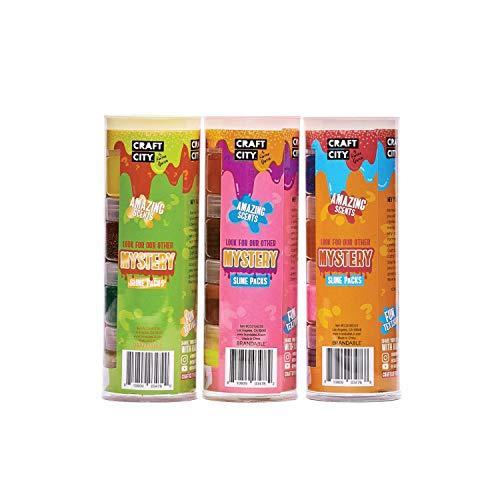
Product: Craft City Karina Garcia Mystery Slime | Pink | 4 Pack | Pre Made Slime | Ages 8+
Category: Toys & Games | Novelty & Gag Toys | Slime & Putty Toys
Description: GIFT, TRADE, COLLECT THEM ALL: Give as a birthday gift, trade them with your friends or add to your Karina Garcia slime collection.
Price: $12.67
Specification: ProductDimensions:2.7x2.7x7.7inches|ItemWeight:7ounces|ShippingWeight:12ounces(Viewshippingratesandpolicies)|ASIN:B07XZV6J4Z|Itemmodelnumber:CC01053.03|Manufacturerrecommendedage:3yearsandup